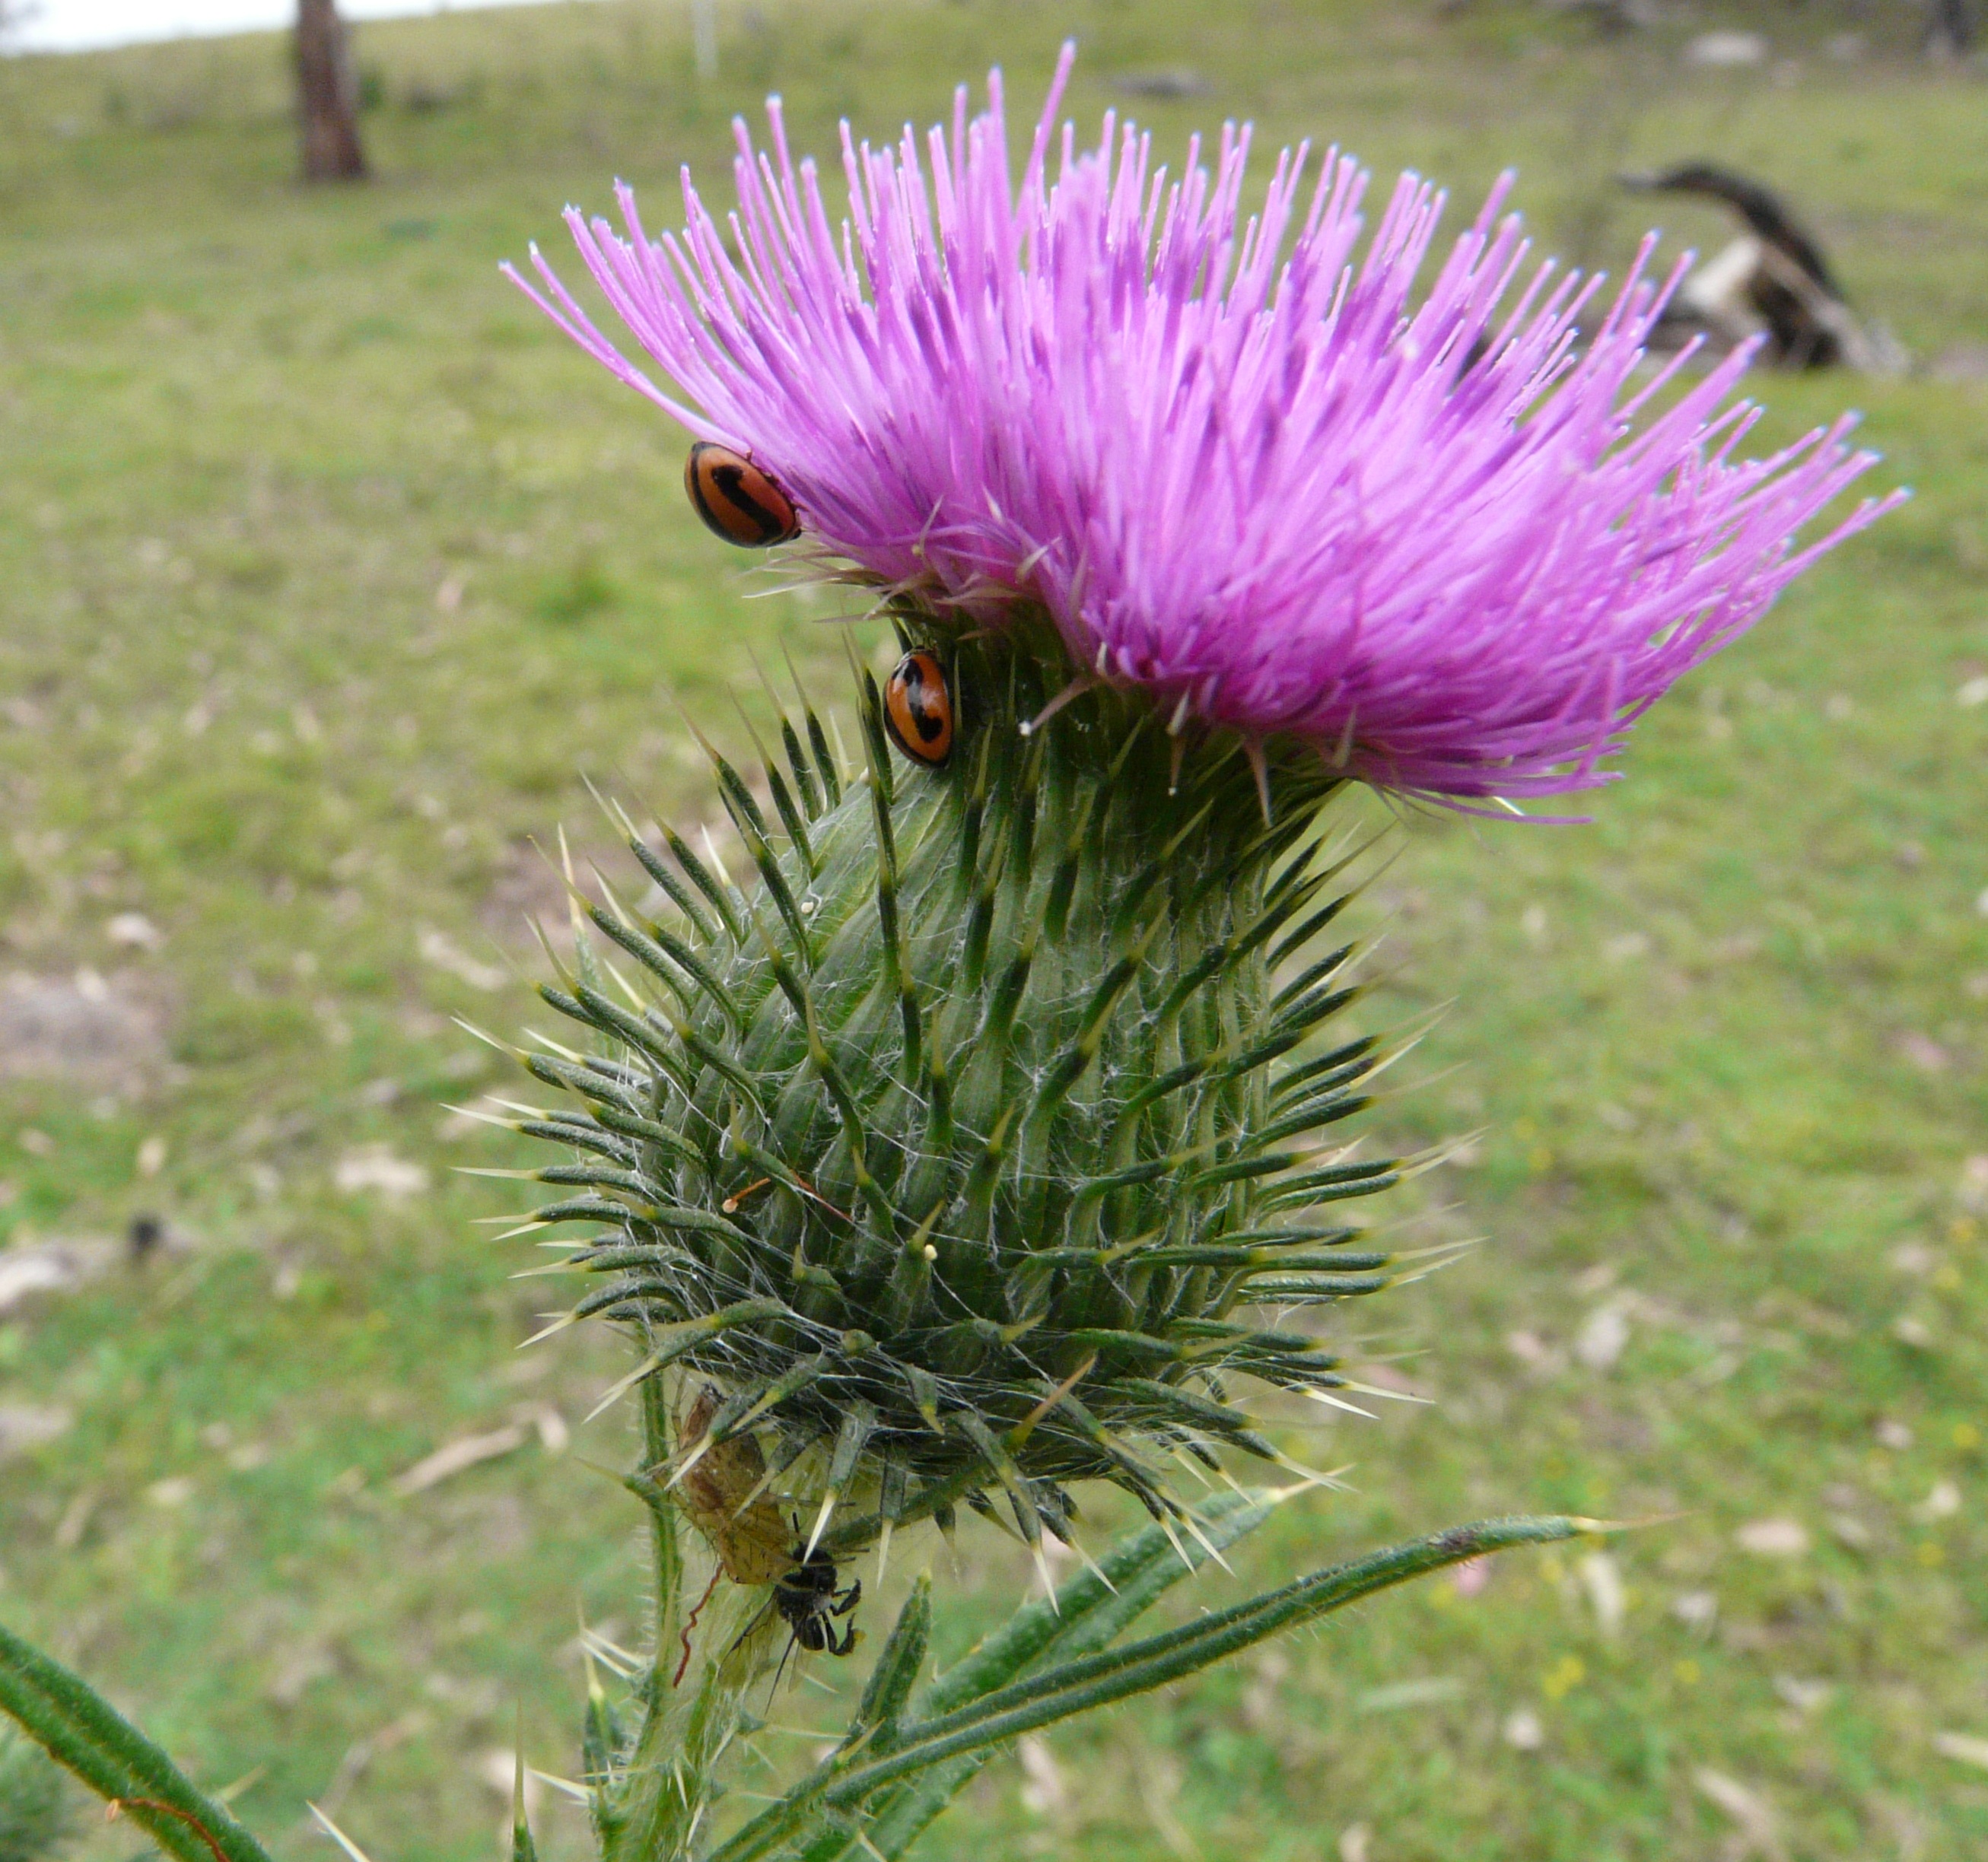
nature, grass, plant, prairie, flower, wild, produce, insect, bug, botany, flora, fauna, wildflower, thistle, beetle, macro photography, flowering plant, daisy family, silybum, grass family, plant stem, land plant, thorns spines and prickles, artichoke thistle